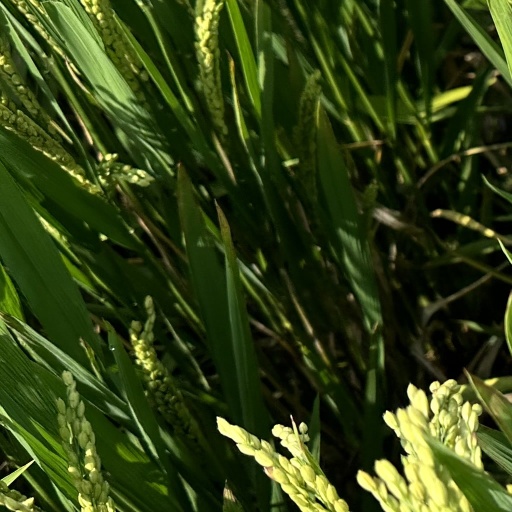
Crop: rice